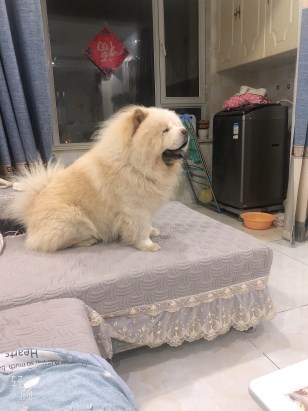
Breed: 329-n000119-chow